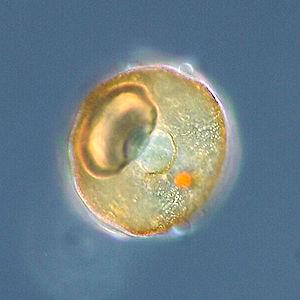
Les amibozoaires constituent un grand groupe de protozoaires simples, la majorité se déplaçant par vagues cytoplasmiques internes. À ne pas confondre avec les amiboïdes, qui sont un sous-groupe des amibes, avec environ 200 espèces d'organismes vivants unicellulaires hétérotrophes.
Les thécamibiens ou amibes testacées ou amibes à thèques forment un groupe polyphylétique d'amibes caractérisées par la présence d'une sorte de « coquille » que l'on nomme une « thèque », ou encore un « test ».
En biologie, le terme protozoaire, du grec ancien proto- et zôon, désigne les protistes hétérotrophes mobiles qui ingèrent leur nourriture par phagocytose, contrairement aux deux autres types de protistes.